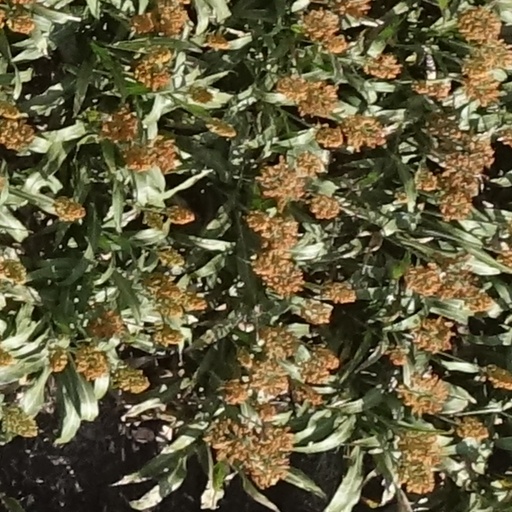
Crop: sorghum